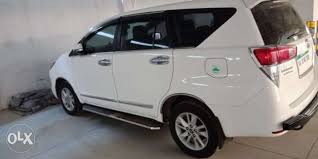
Label: noambulance